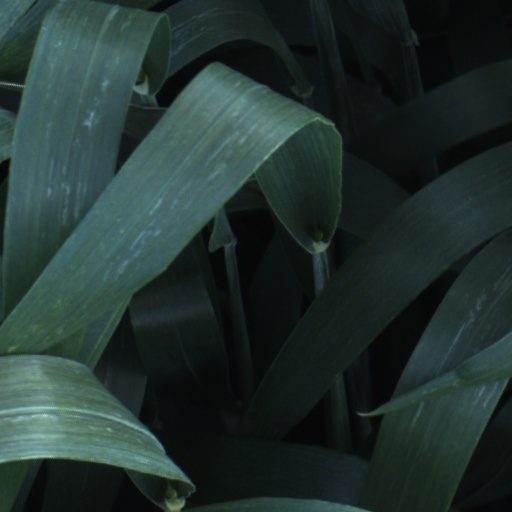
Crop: wheat